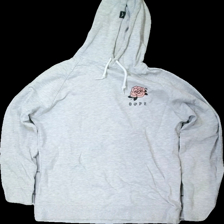
View: front
Type: Hoodie
Category: Men
Brand: Not in the list
Brand text on label: dope
Colors: Grey, Pink, Black
Material: 100% cotton
Pattern: Other
Cut: Regular
Size: M
Season: All
Holes: Major
Damage: hål armhåla
Damage location: middle right
Damage 2 location: bottom right
Damage 3 location: top center
Price range: <50
Recommended usage: Export
Description: grå hoodie med text och blommor på, hål i armhåla